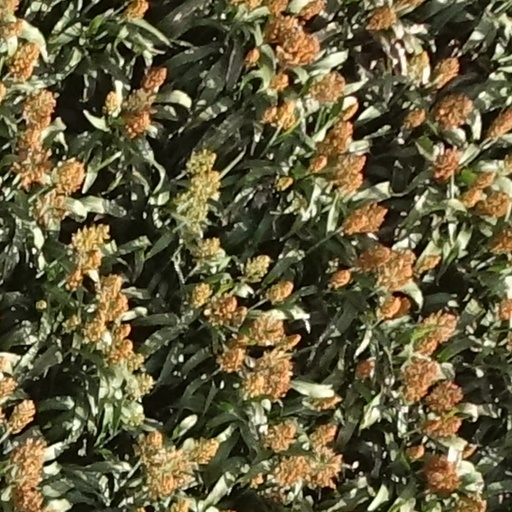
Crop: sorghum